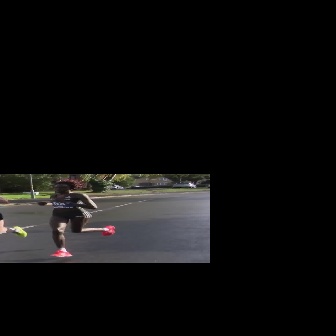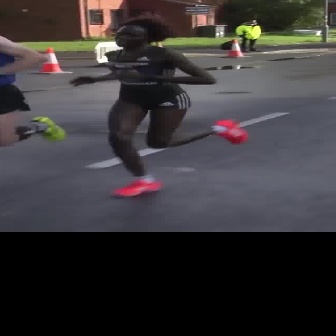
  Please identify the target specified by the bounding box [35,178,114,257] in the first image and locate it in the second image. Return the coordinates in [x_min,y_min,x_max,y_max] format.
Answer: [68,17,247,196]